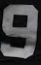
Number: 9